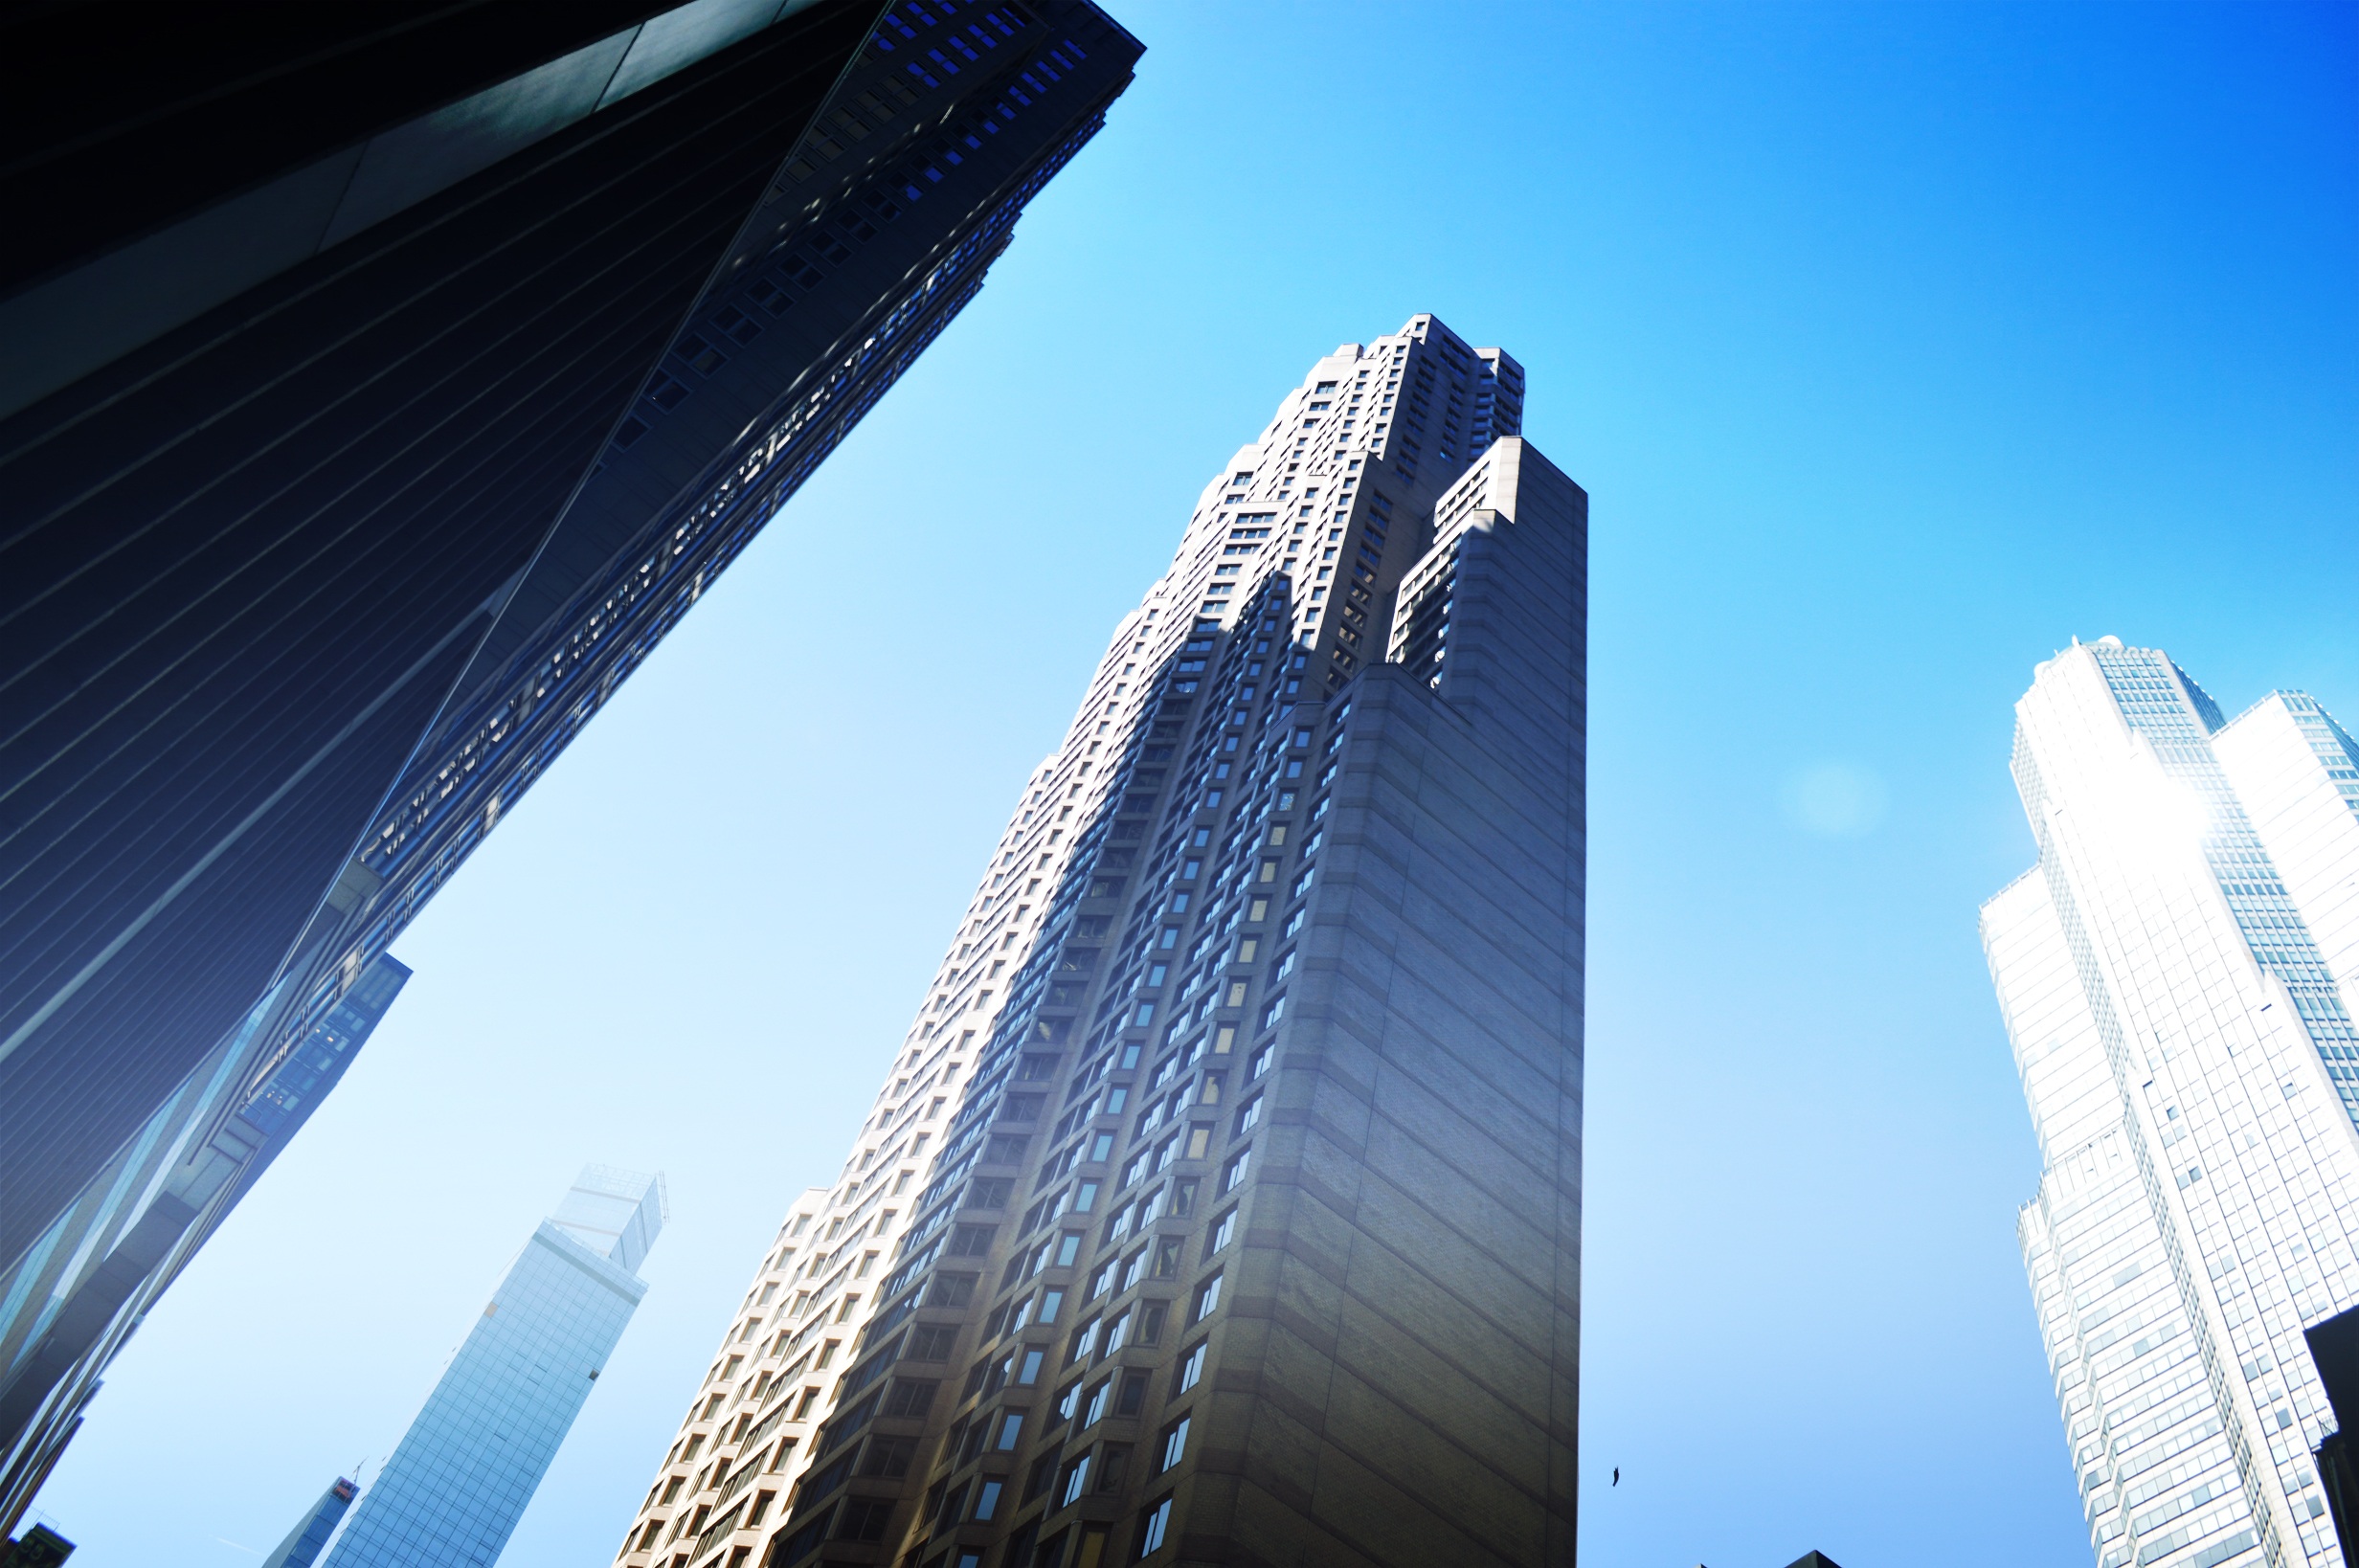
architecture, sky, skyline, street, building, city, skyscraper, new york, cityscape, downtown, line, tower, landmark, blue, tower block, newyork, buildings, metropolis, atmosphere of earth, metropolitan area